Franz Boas

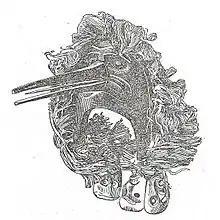
Drawing of a Kwakiutl mask from Boas's "The Social Organization and the Secret Societies of the Kwakiutl Indians" (1897). Wooden skulls hang from below the mask, which represents one of the cannibal bird helpers of Bakbakwalinooksiwey.

The essence of Boas's approach to ethnography is found in his early essay on "The Study of Geography". There he argued for an approach that